Question: Where are the people at?
Tambaya: A ina mutanen suke?
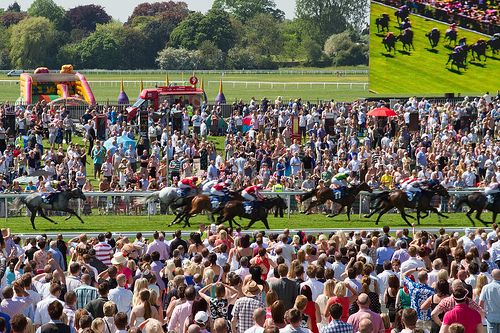
Answer: Horse race.
Amsa: Tseren doki.